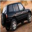
Label: automobile